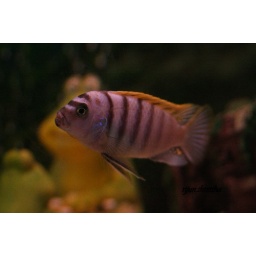
African cichlids in fish tank at home